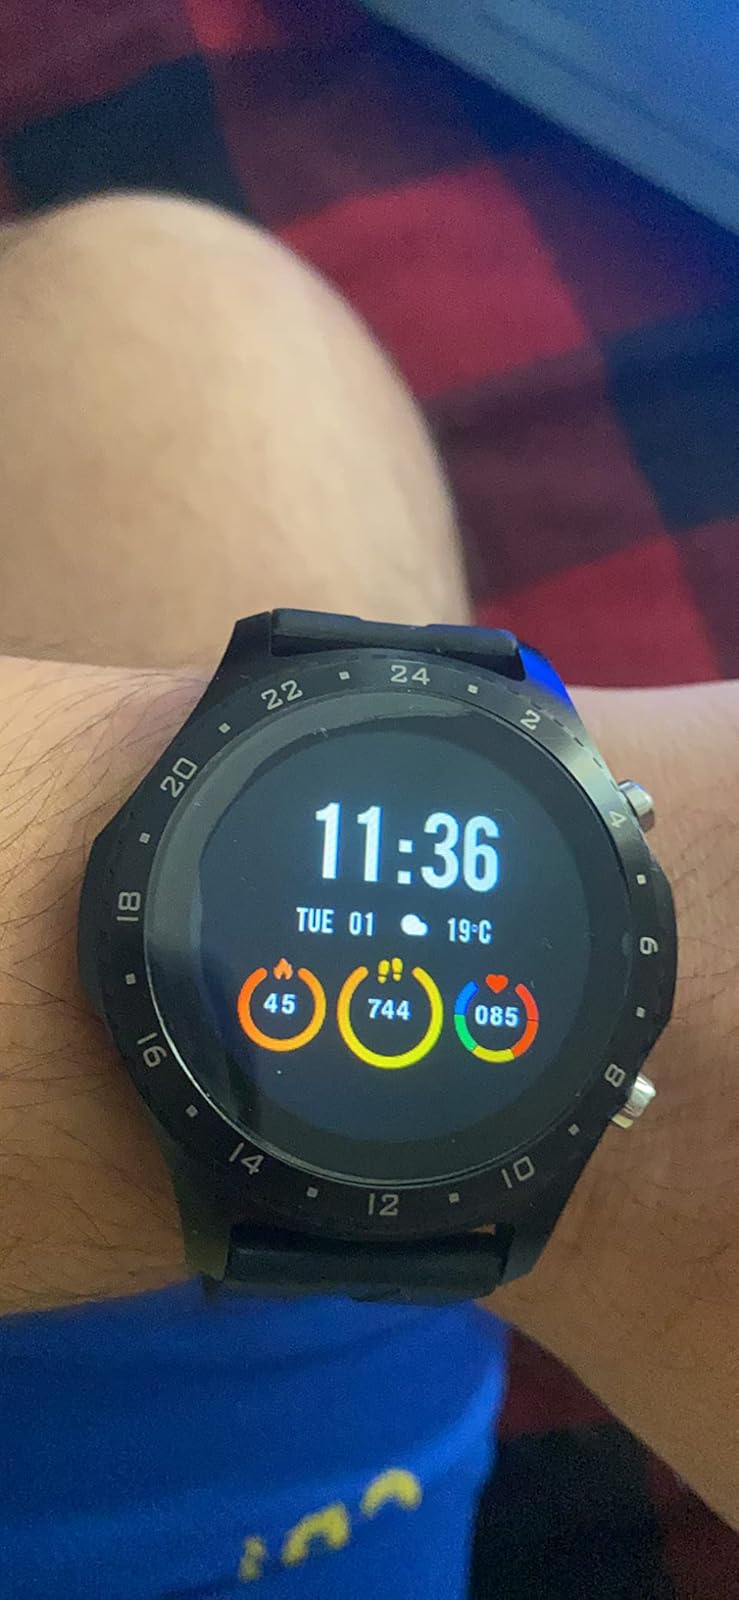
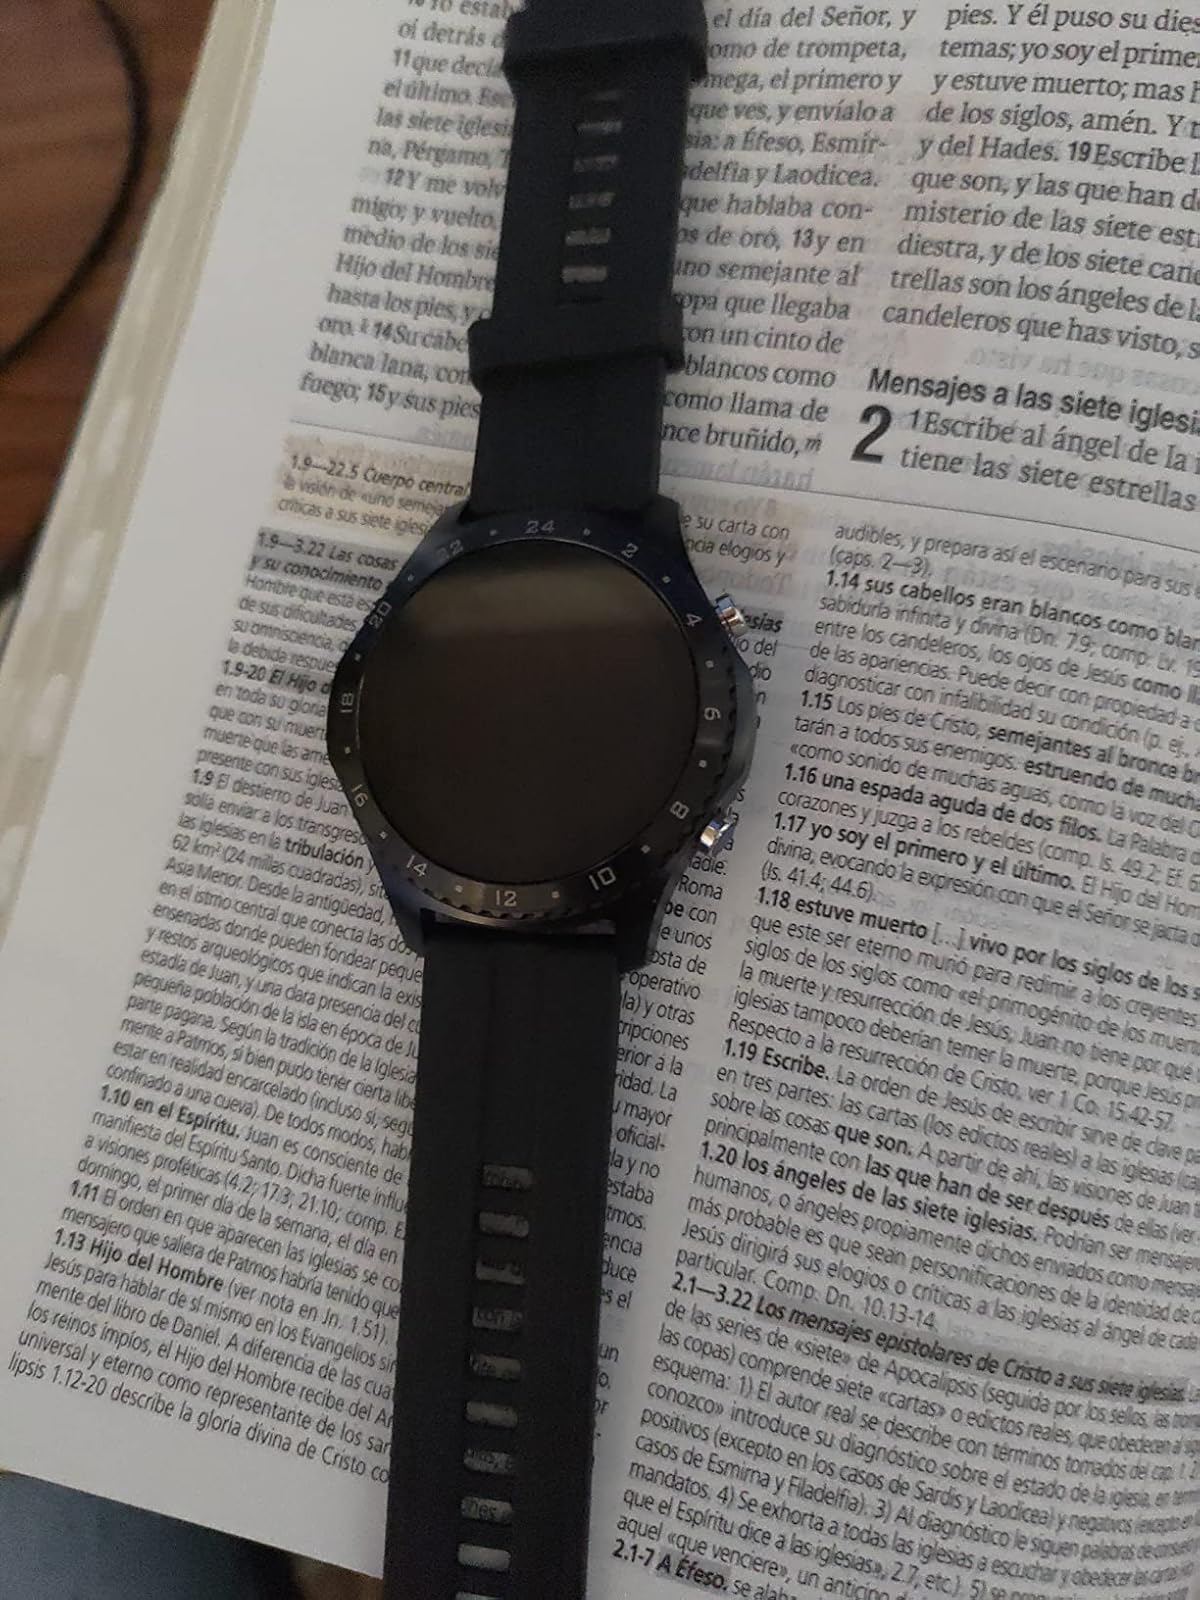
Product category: smartwatch
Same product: yes